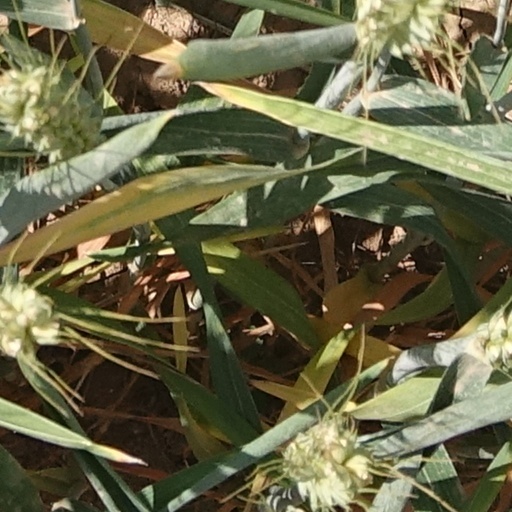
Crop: wheat